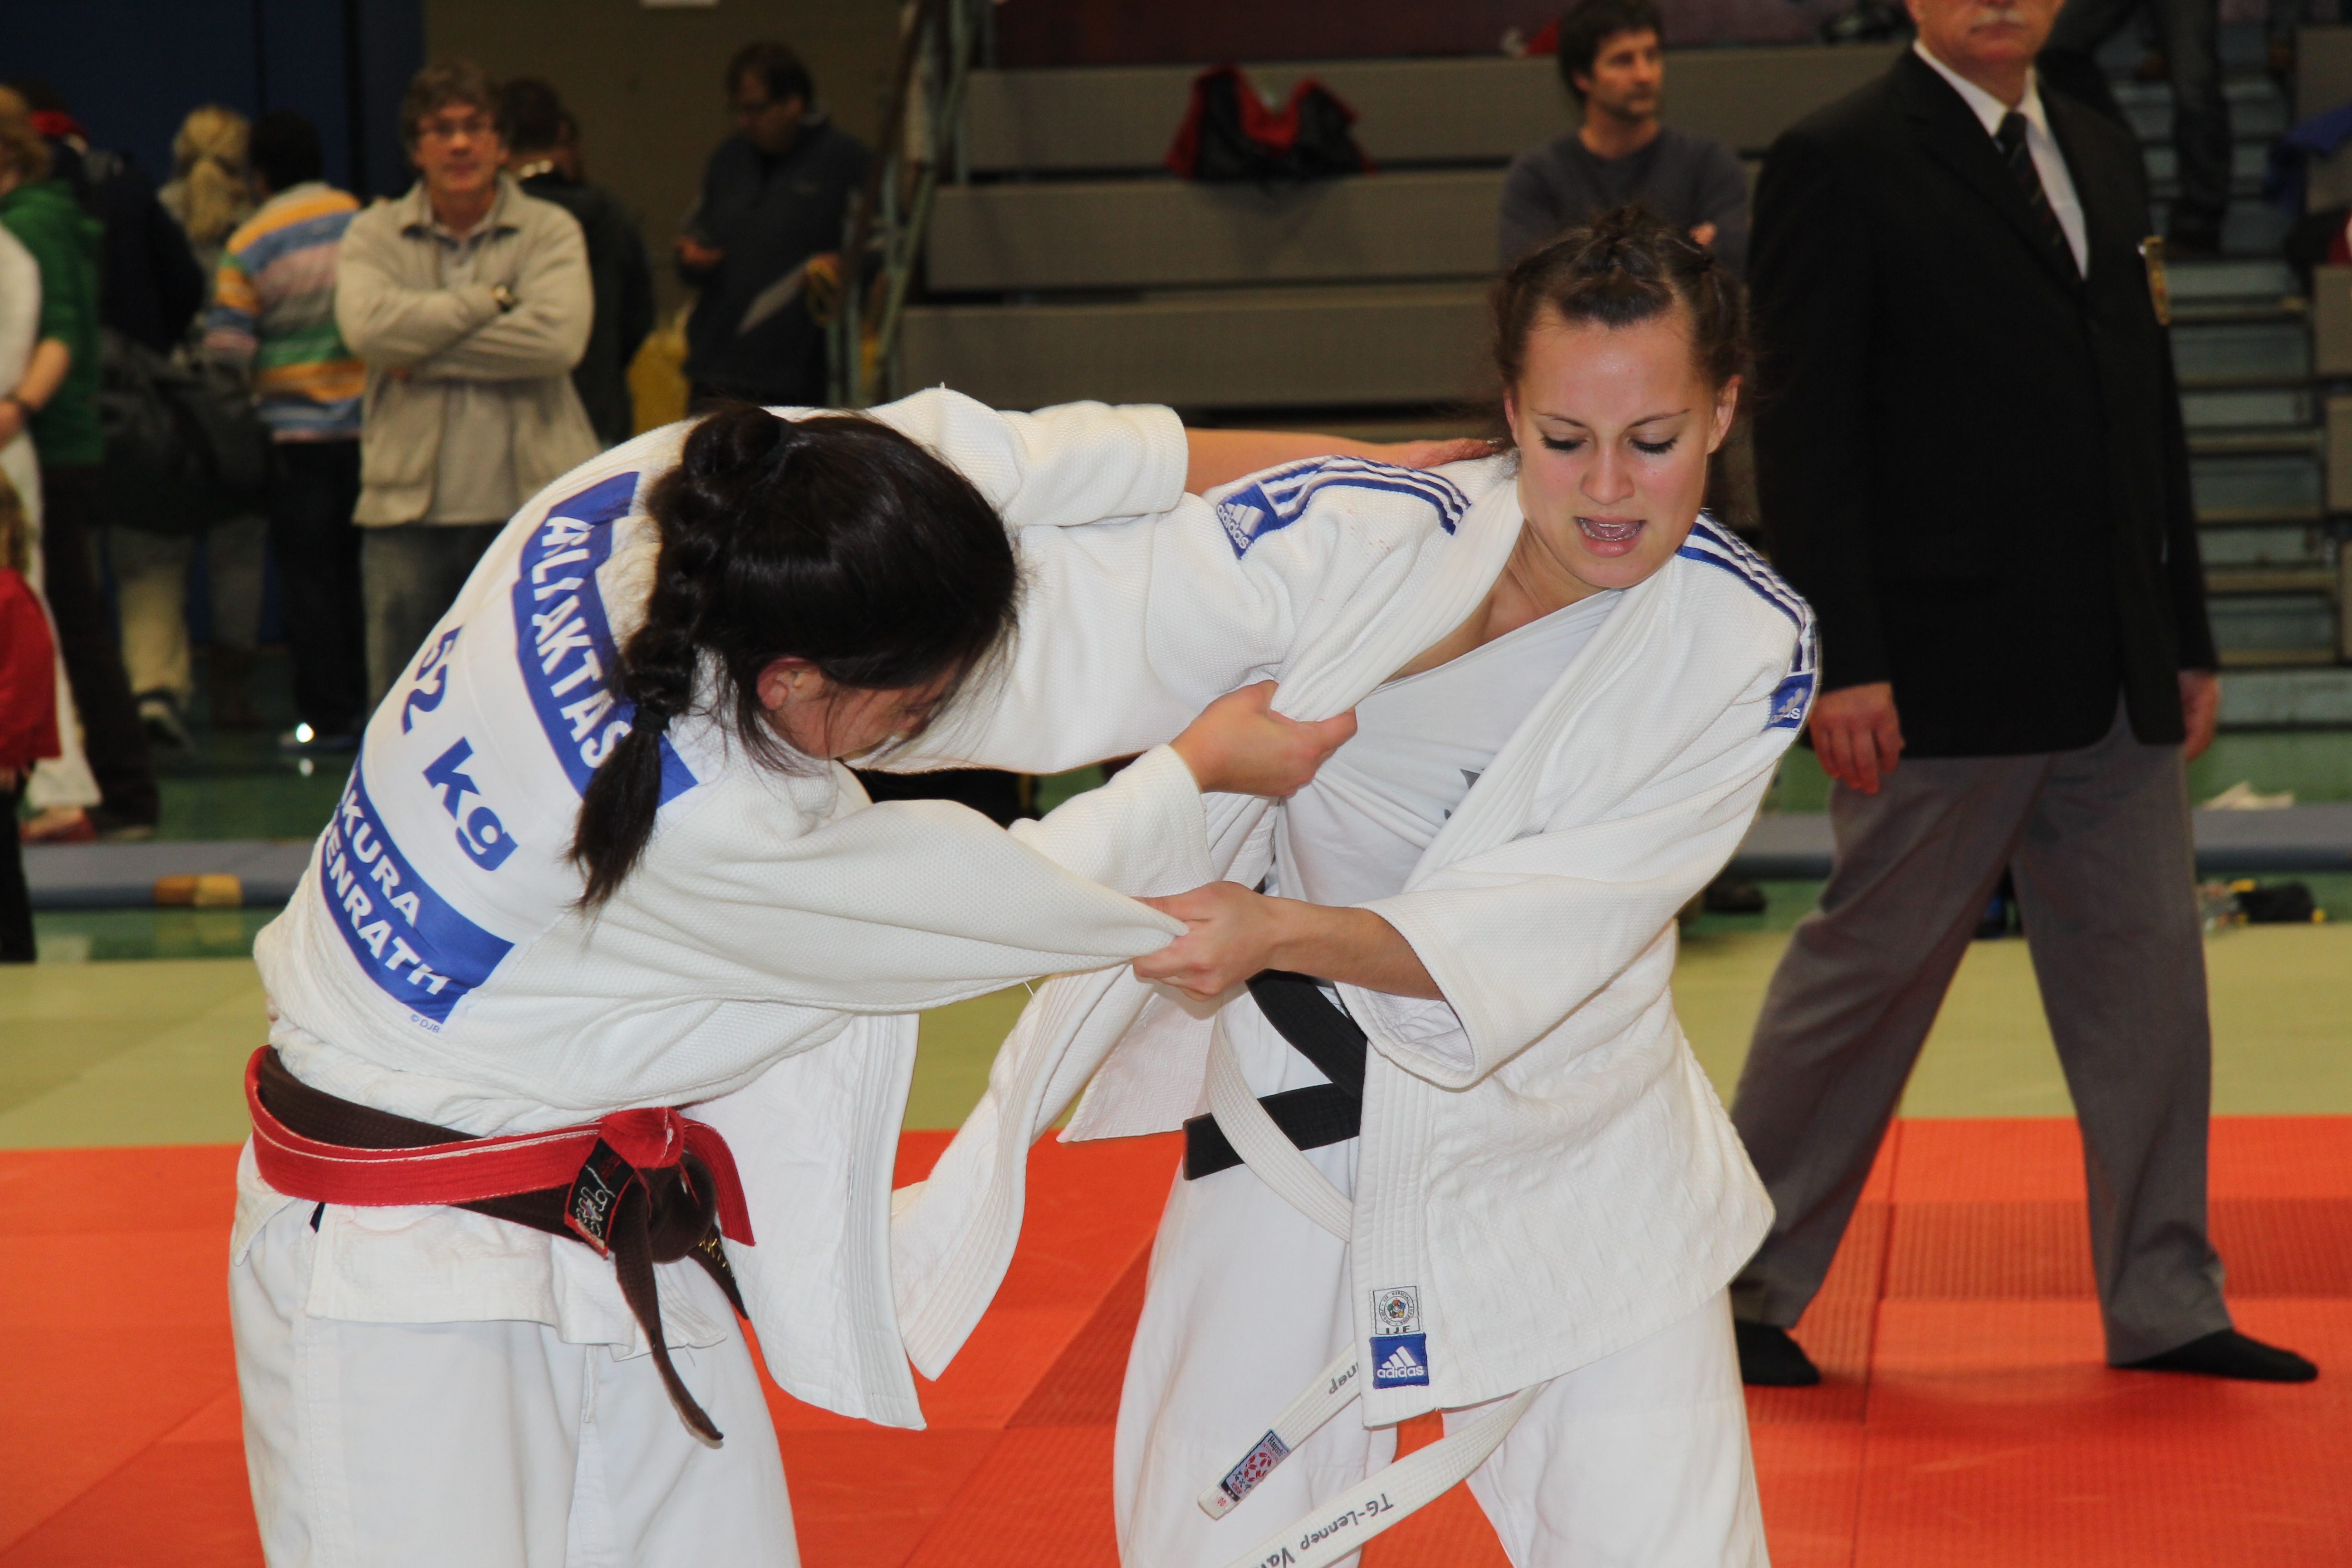
youth, competition, sports, 2010, judo, martial arts, tournaments, combat sport, individual sports, contact sport, jujutsu, japanese martial arts, tang soo do, hapkido